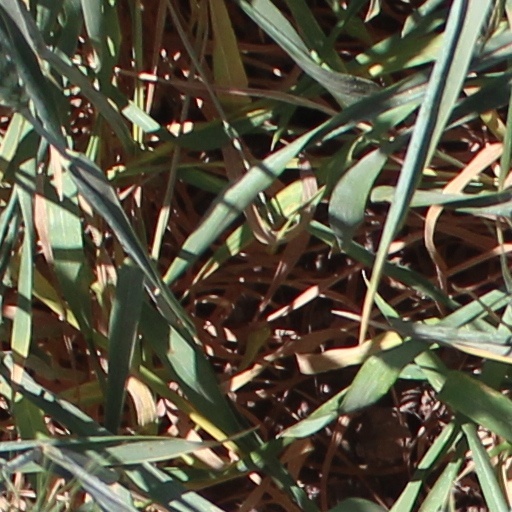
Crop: wheat